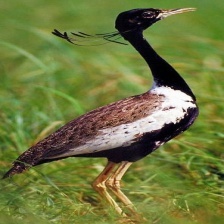
Species: INDIAN BUSTARD
Scientific name: ARDEOTIS NIGRICEPS